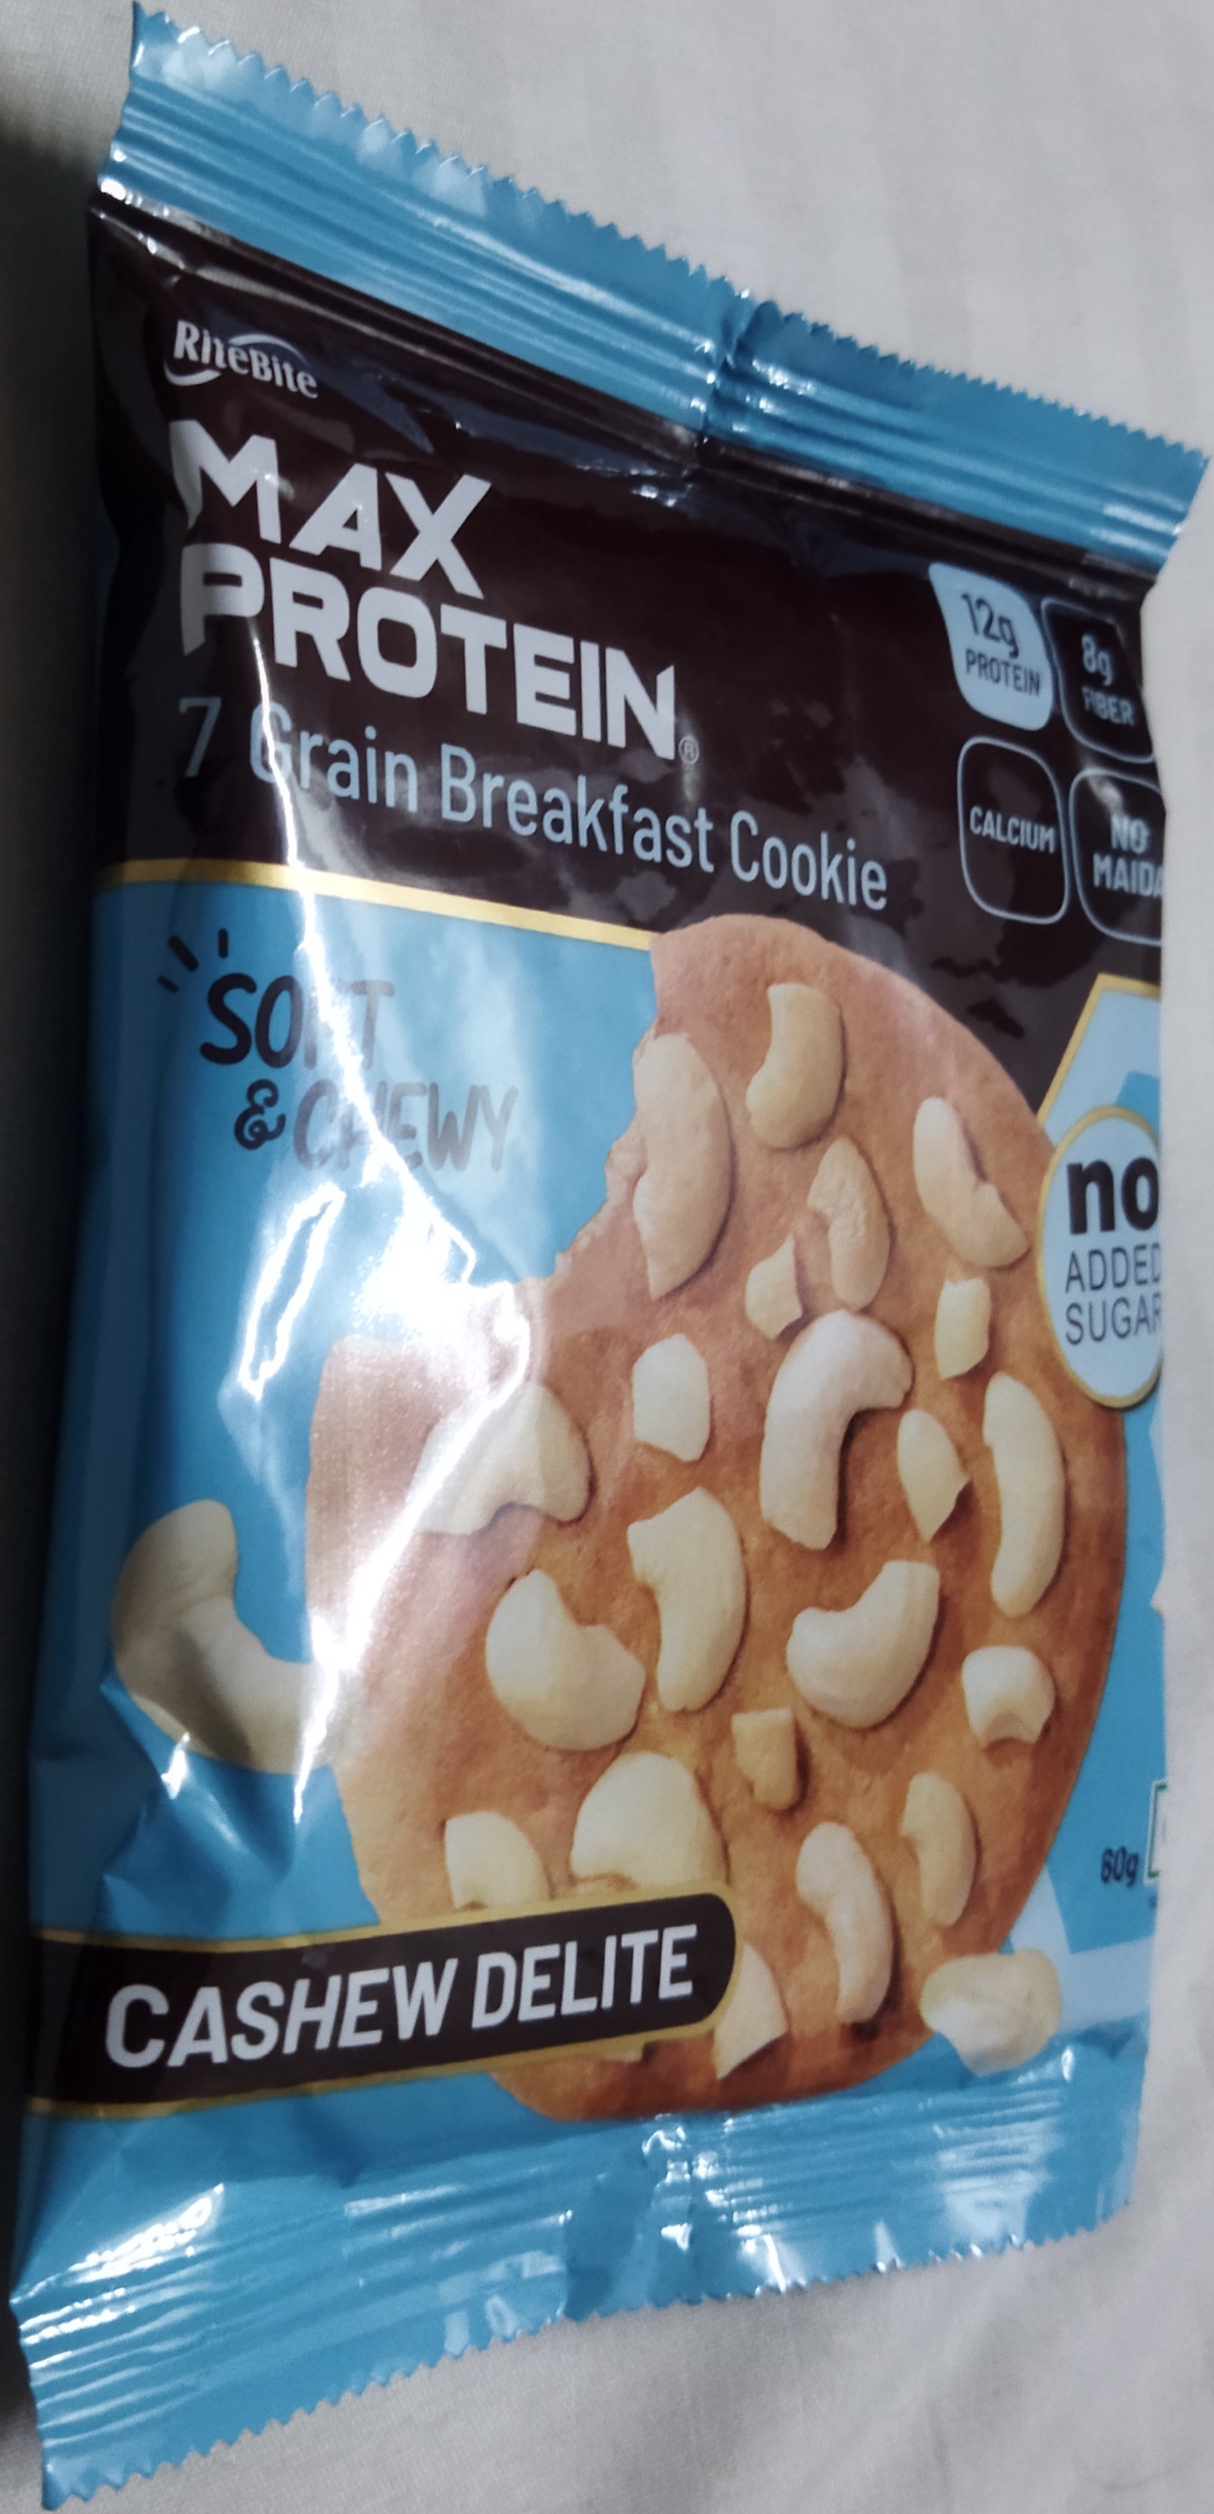
Label: plastics